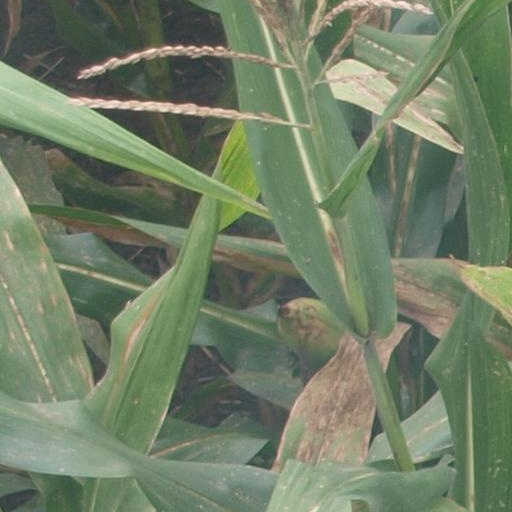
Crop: maize; corn